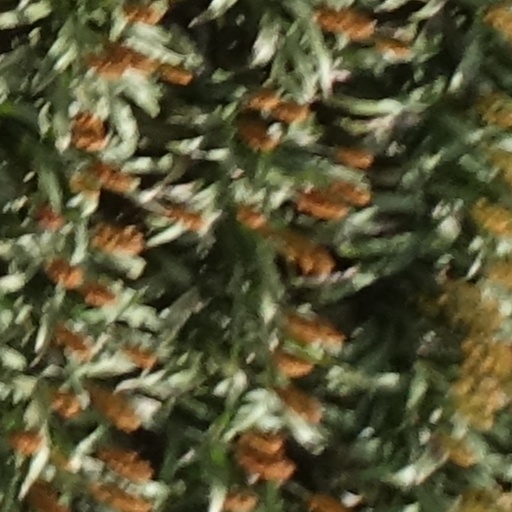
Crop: sorghum